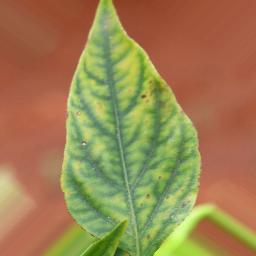
Label: nutritional